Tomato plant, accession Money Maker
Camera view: horizontal (90 deg, fisheye); turntable rotation: 180 degrees
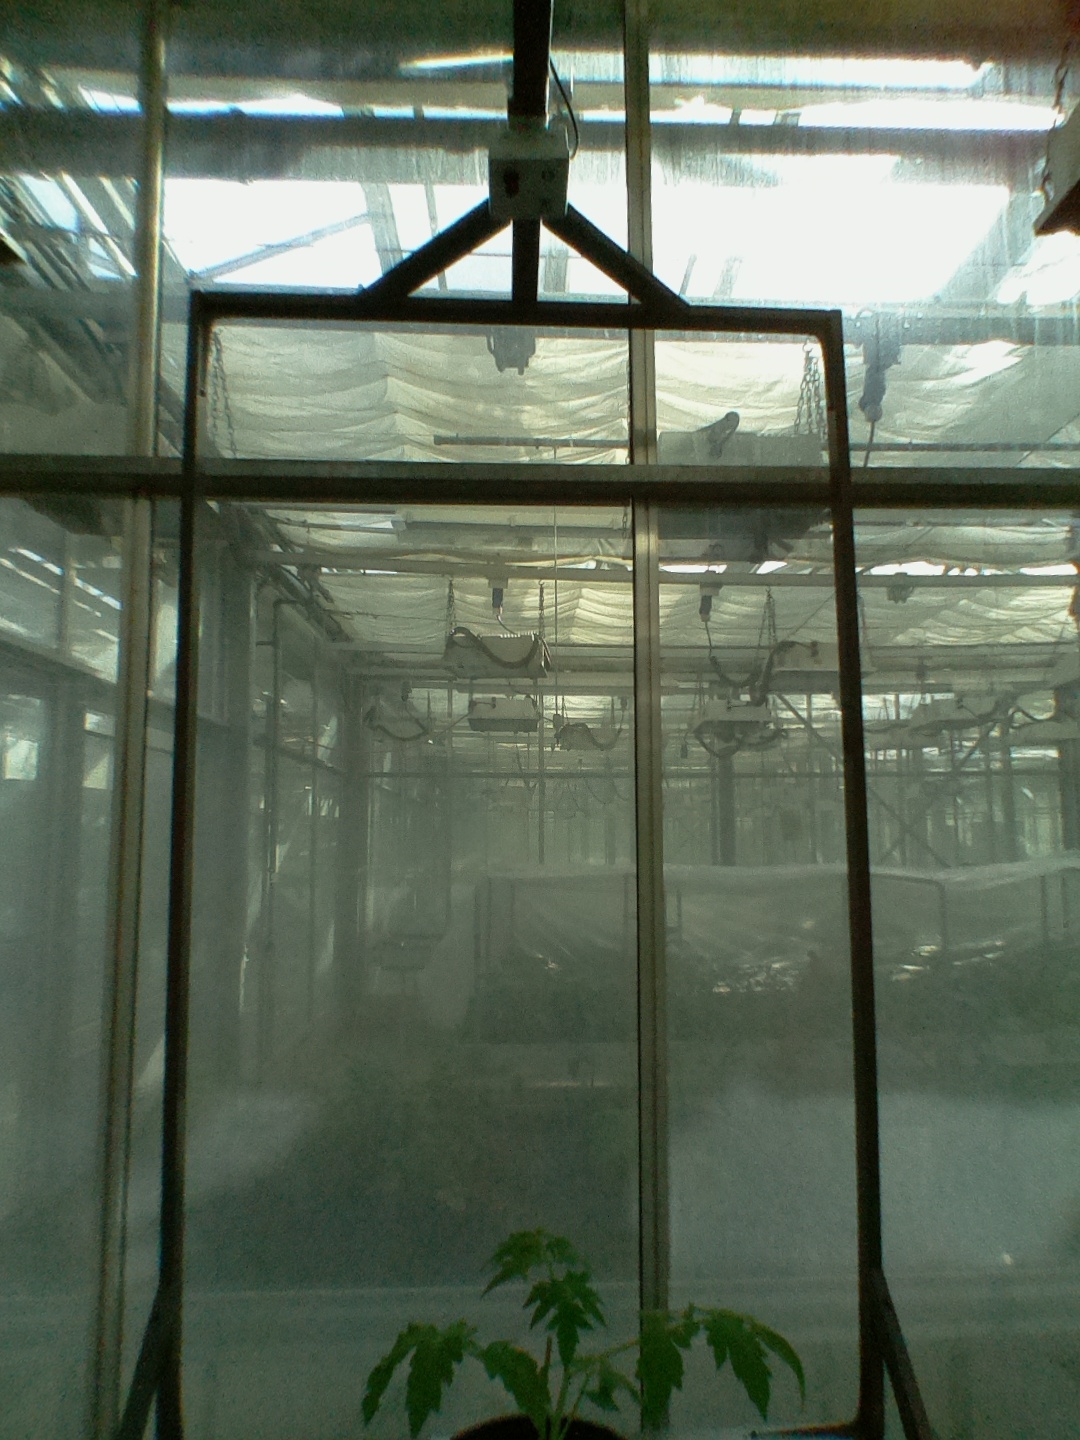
BBCH growth stage 13: 6 of true leaves visible